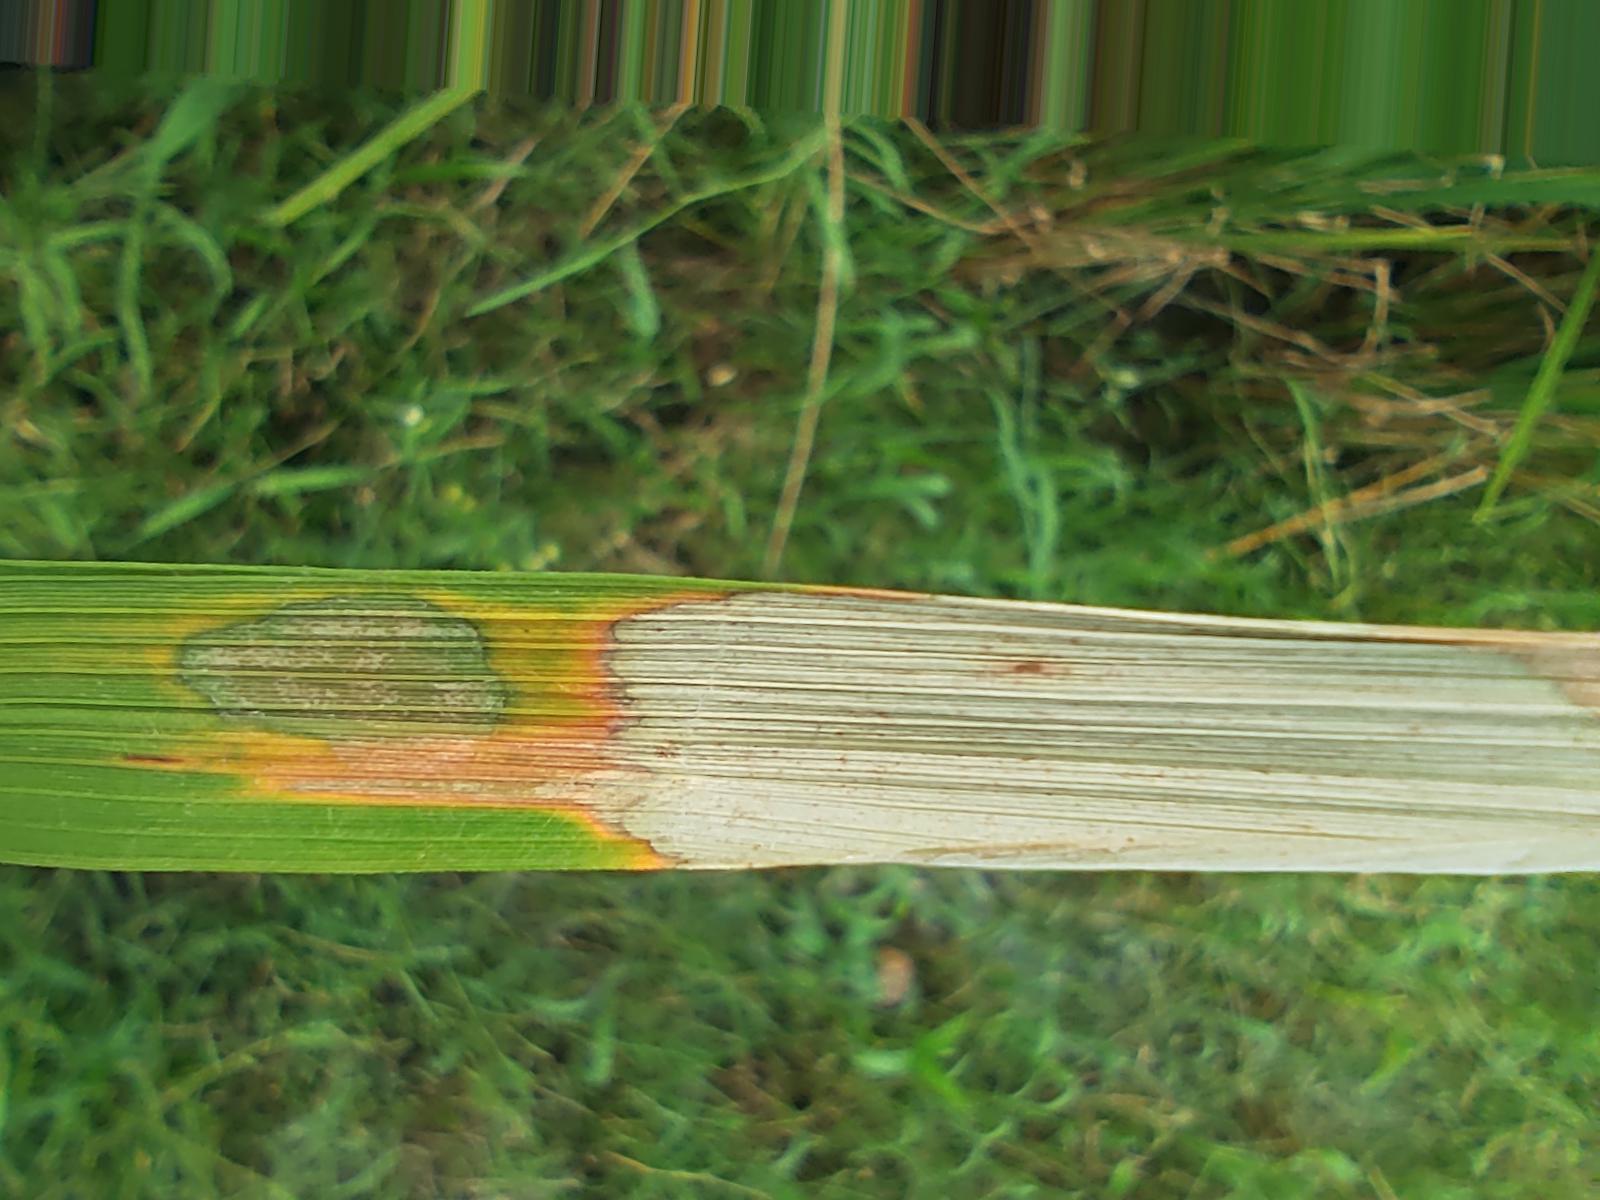
Nhãn: Bệnh Đốm Vằn ( Khô vằn ) ( Sheath Blight )